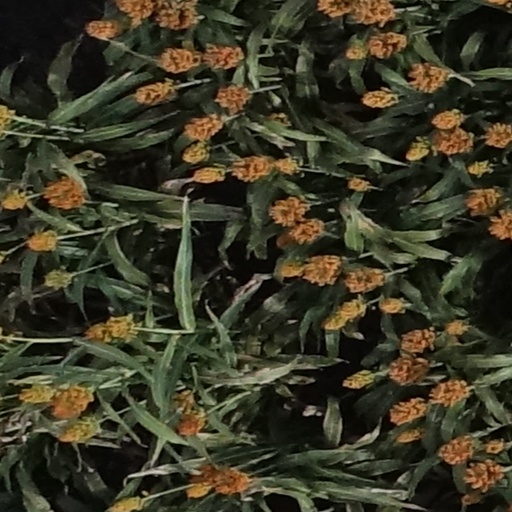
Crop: sorghum